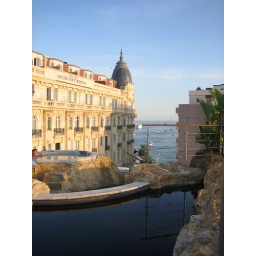
View of the ocean and the carlton from the rooftop of our hotel. Also note the guy sleeping in the jacuzzi.